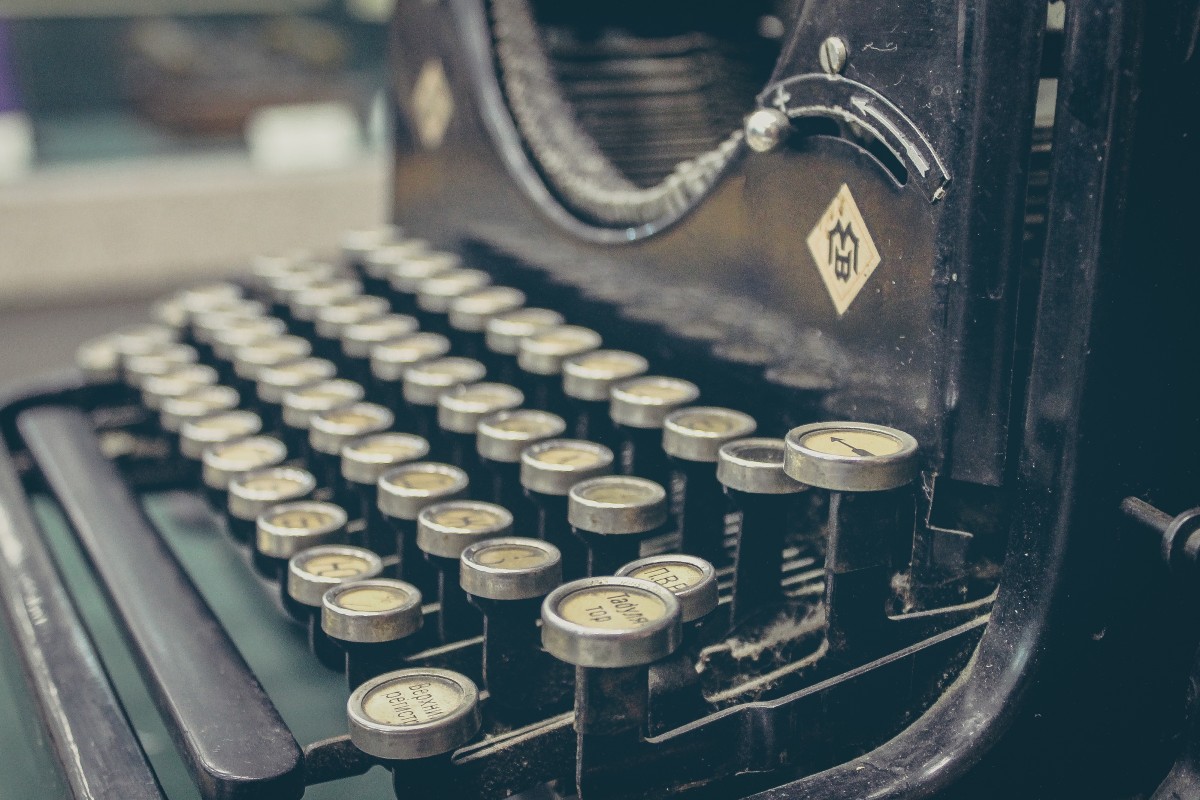
Tags: photography, vintage, antique, retro, old, typewriter, black, monochrome